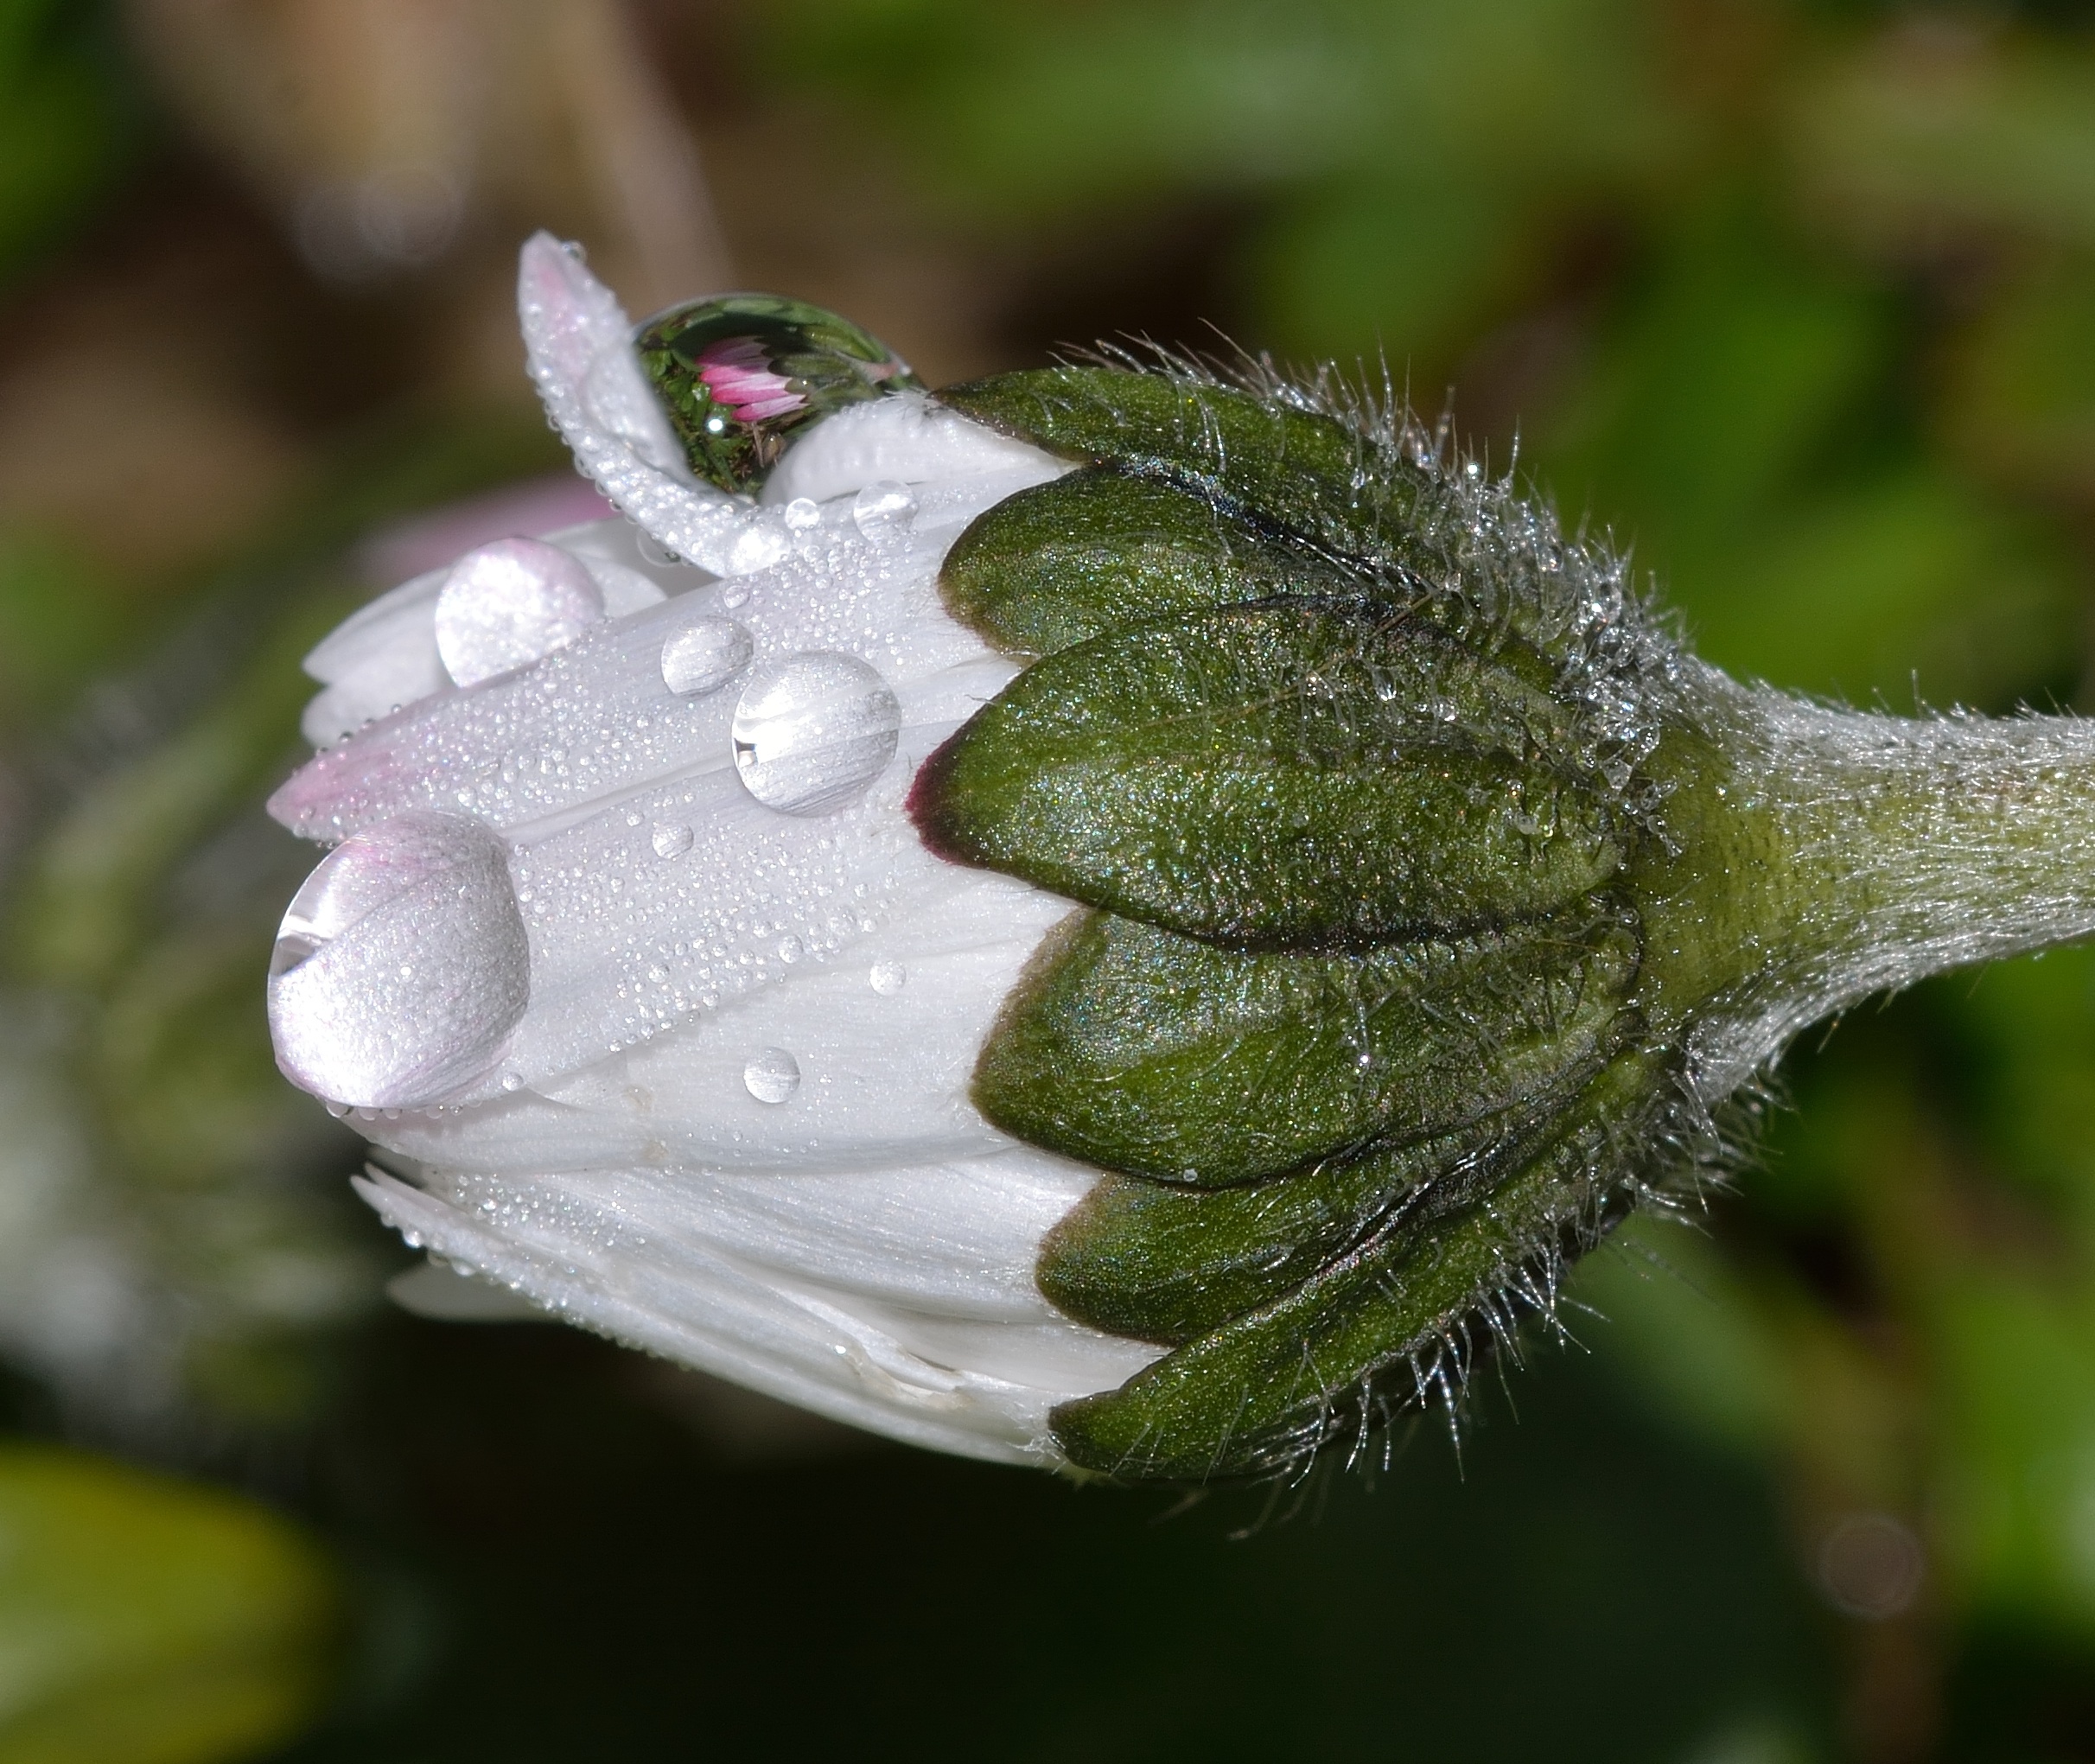
nature, grass, blossom, dew, plant, photography, leaf, flower, petal, frost, green, insect, macro, botany, flora, fauna, wildflower, close up, drops, bud, moisture, margaret, macro photography, flowering plant, plant stem, land plant